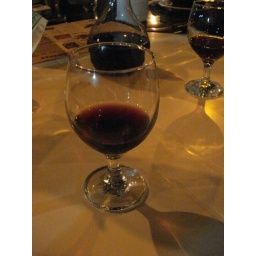
A cup of wine in the table